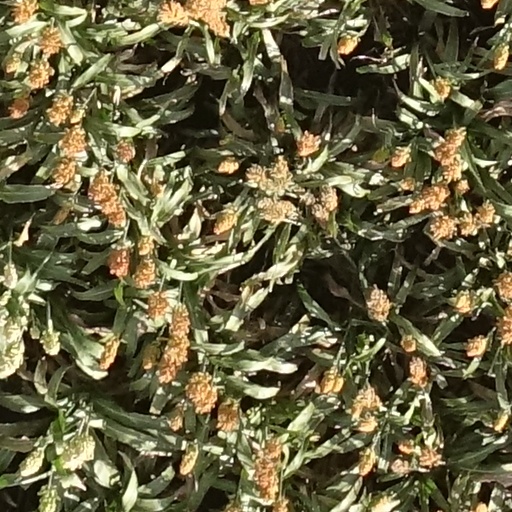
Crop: sorghum